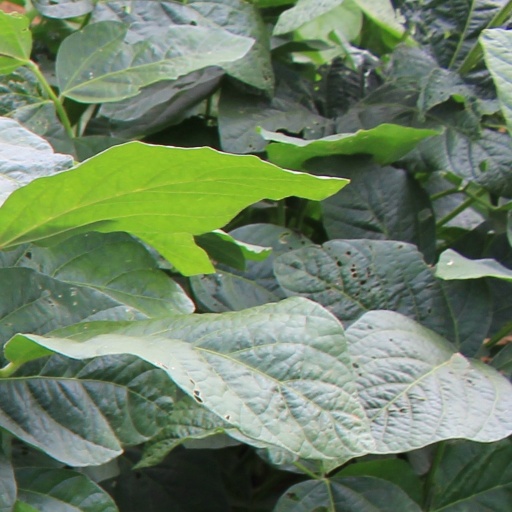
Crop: soybean